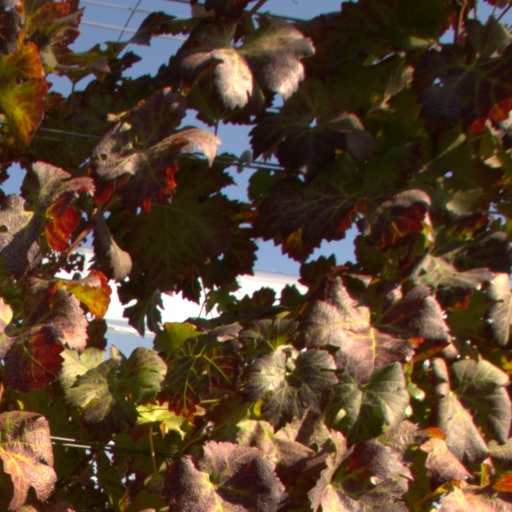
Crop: grape